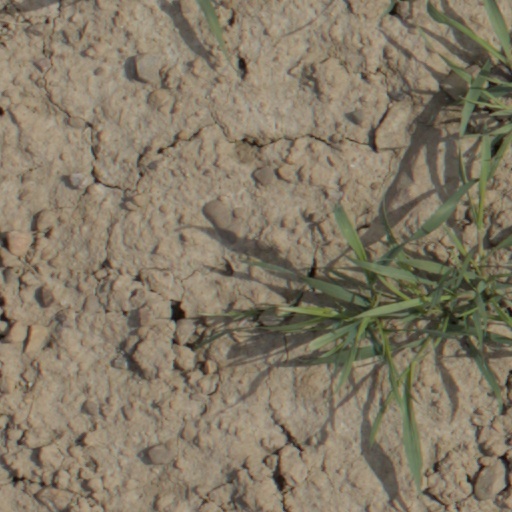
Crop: wheat